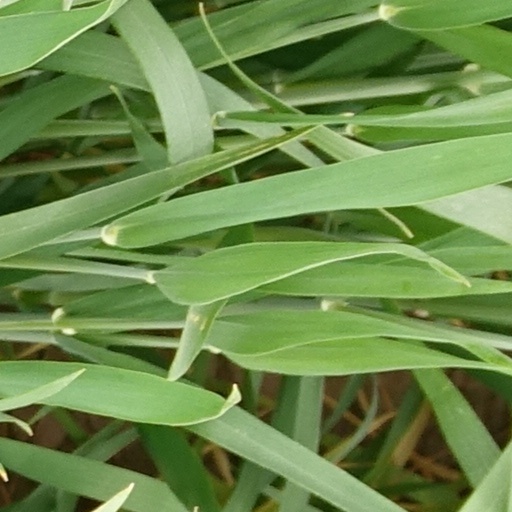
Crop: wheat